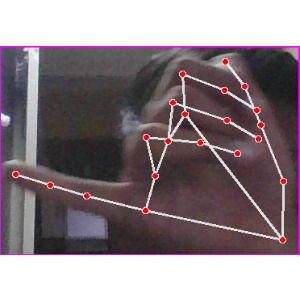
अक्षर: च